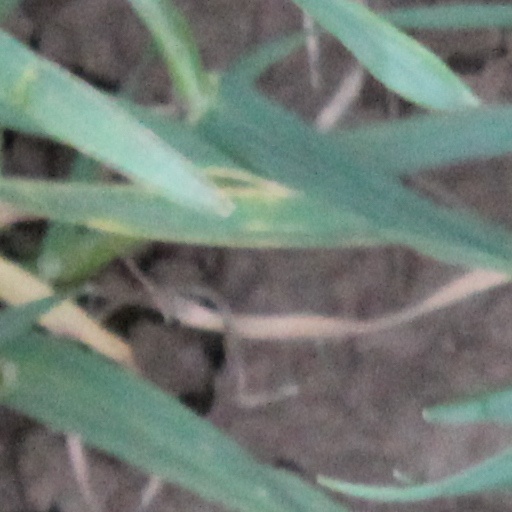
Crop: wheat